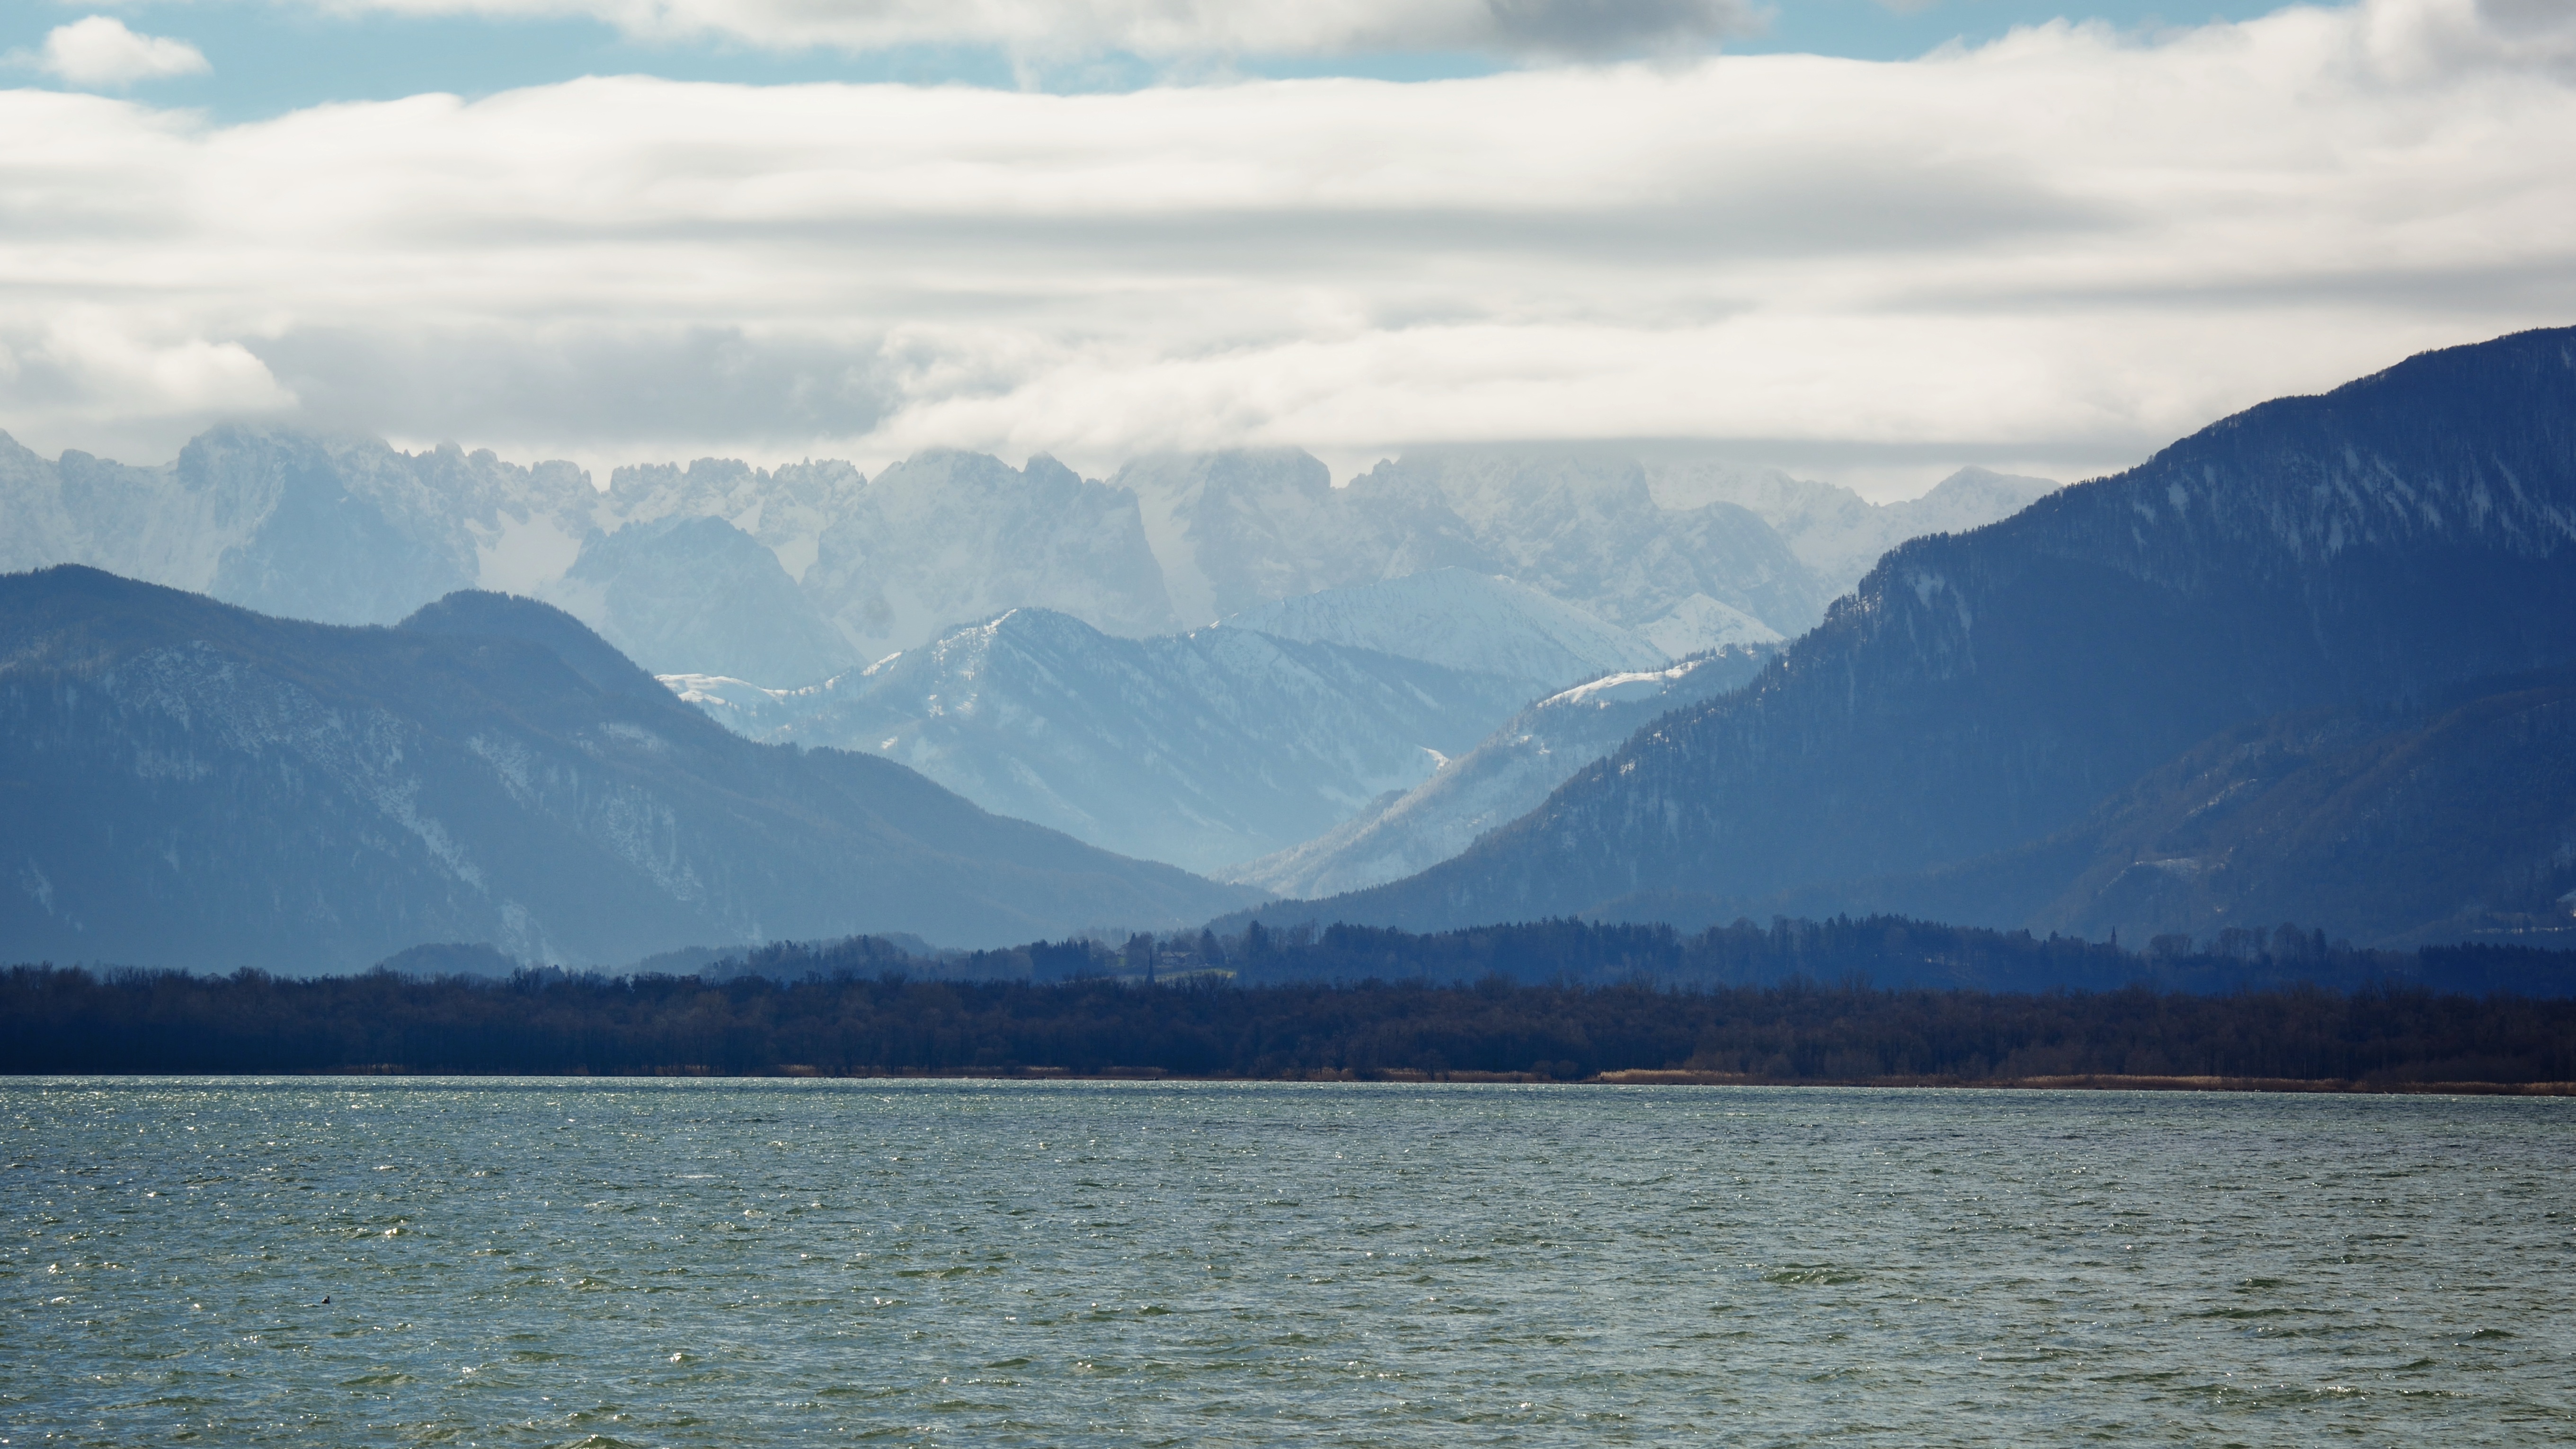
landscape, sea, water, nature, wilderness, mountain, winter, cloud, lake, view, mountain range, blue, fjord, reservoir, body of water, clouds, mountains, vision, wide, bavaria, loch, distant, distant view, landform, chiemsee, geographical feature, atmospheric phenomenon, mountainous landforms, glacial landform